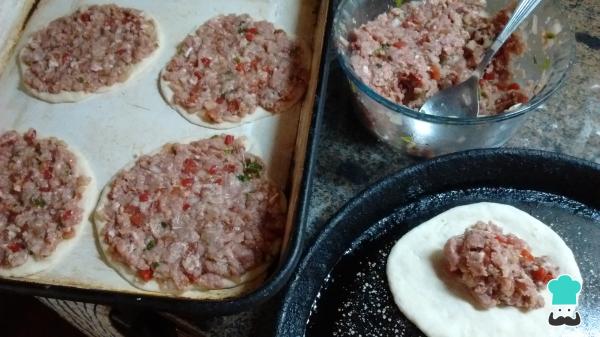
Dispón la masa en una asadera previamente engrasada. Agrega encima una cucharada del relleno y con ayuda de tus manos, estírala por toda la superficie, haciendo un poco de presión.